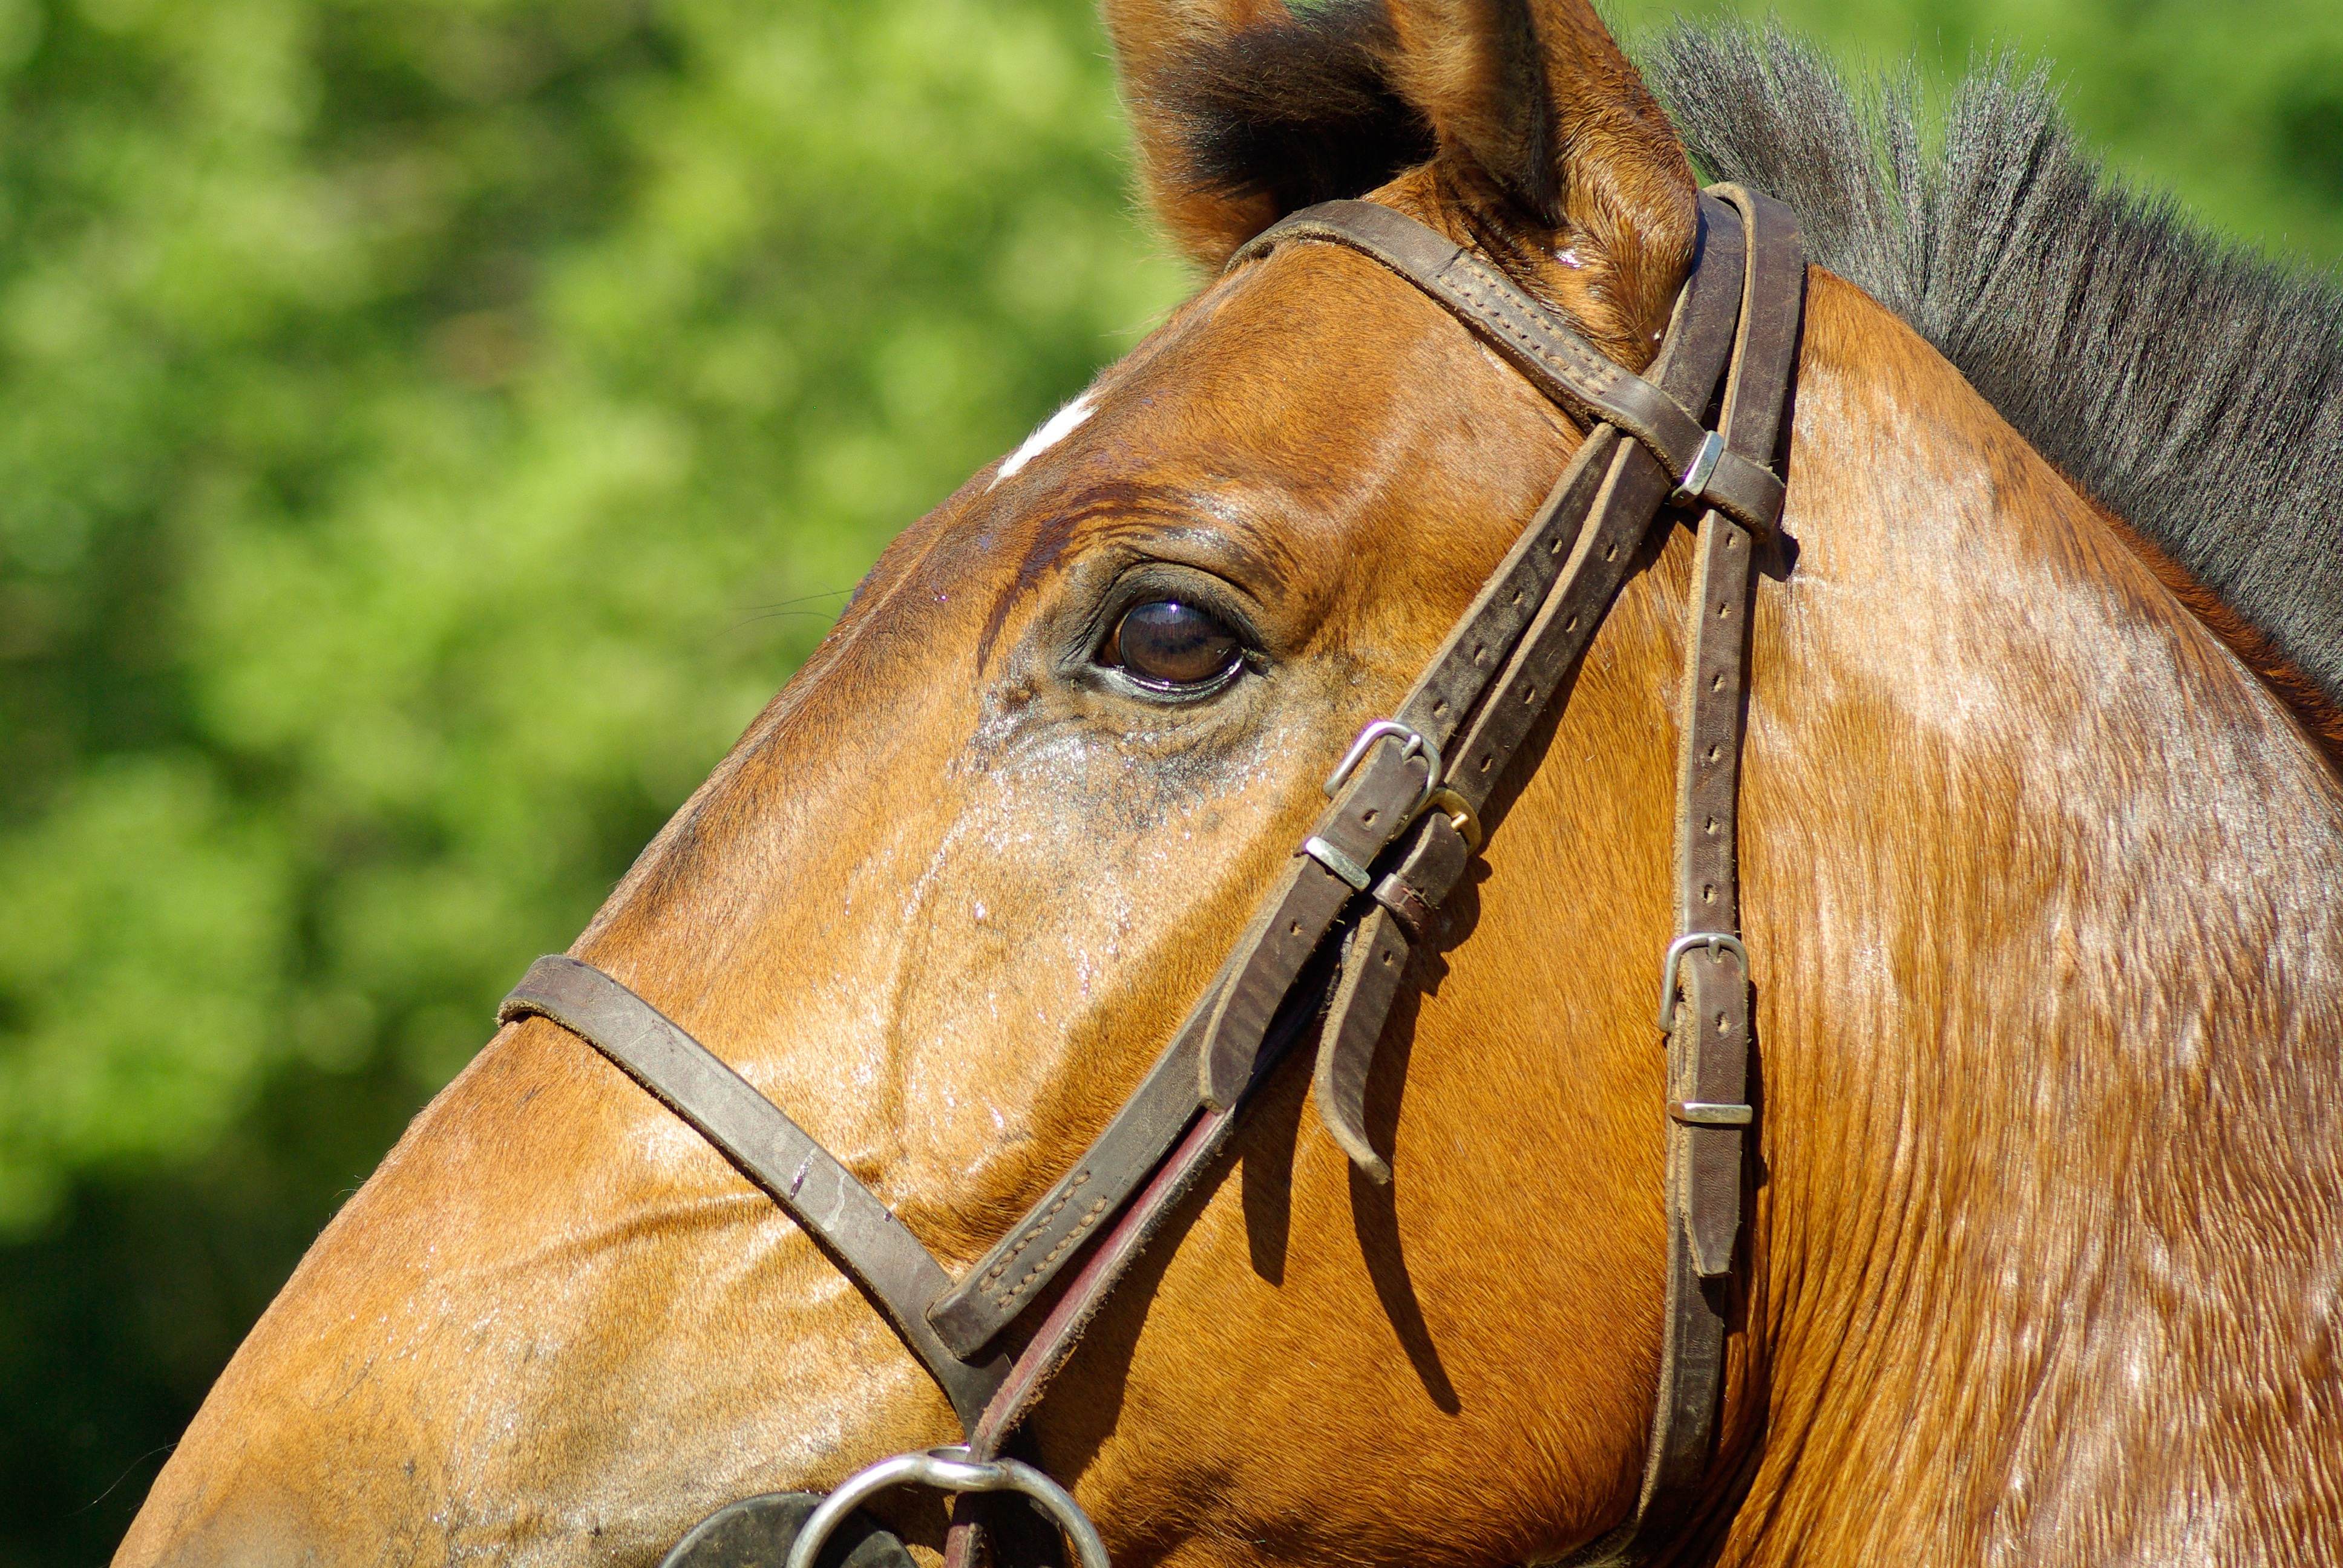
horse, rein, stallion, mane, close up, bridle, mare, halter, horseback riding, dressage, flange, horse like mammal, mustang horse, horse harness, horse tack